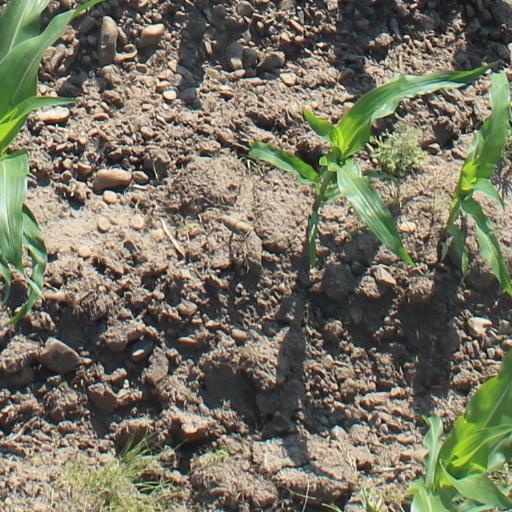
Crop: maize; corn